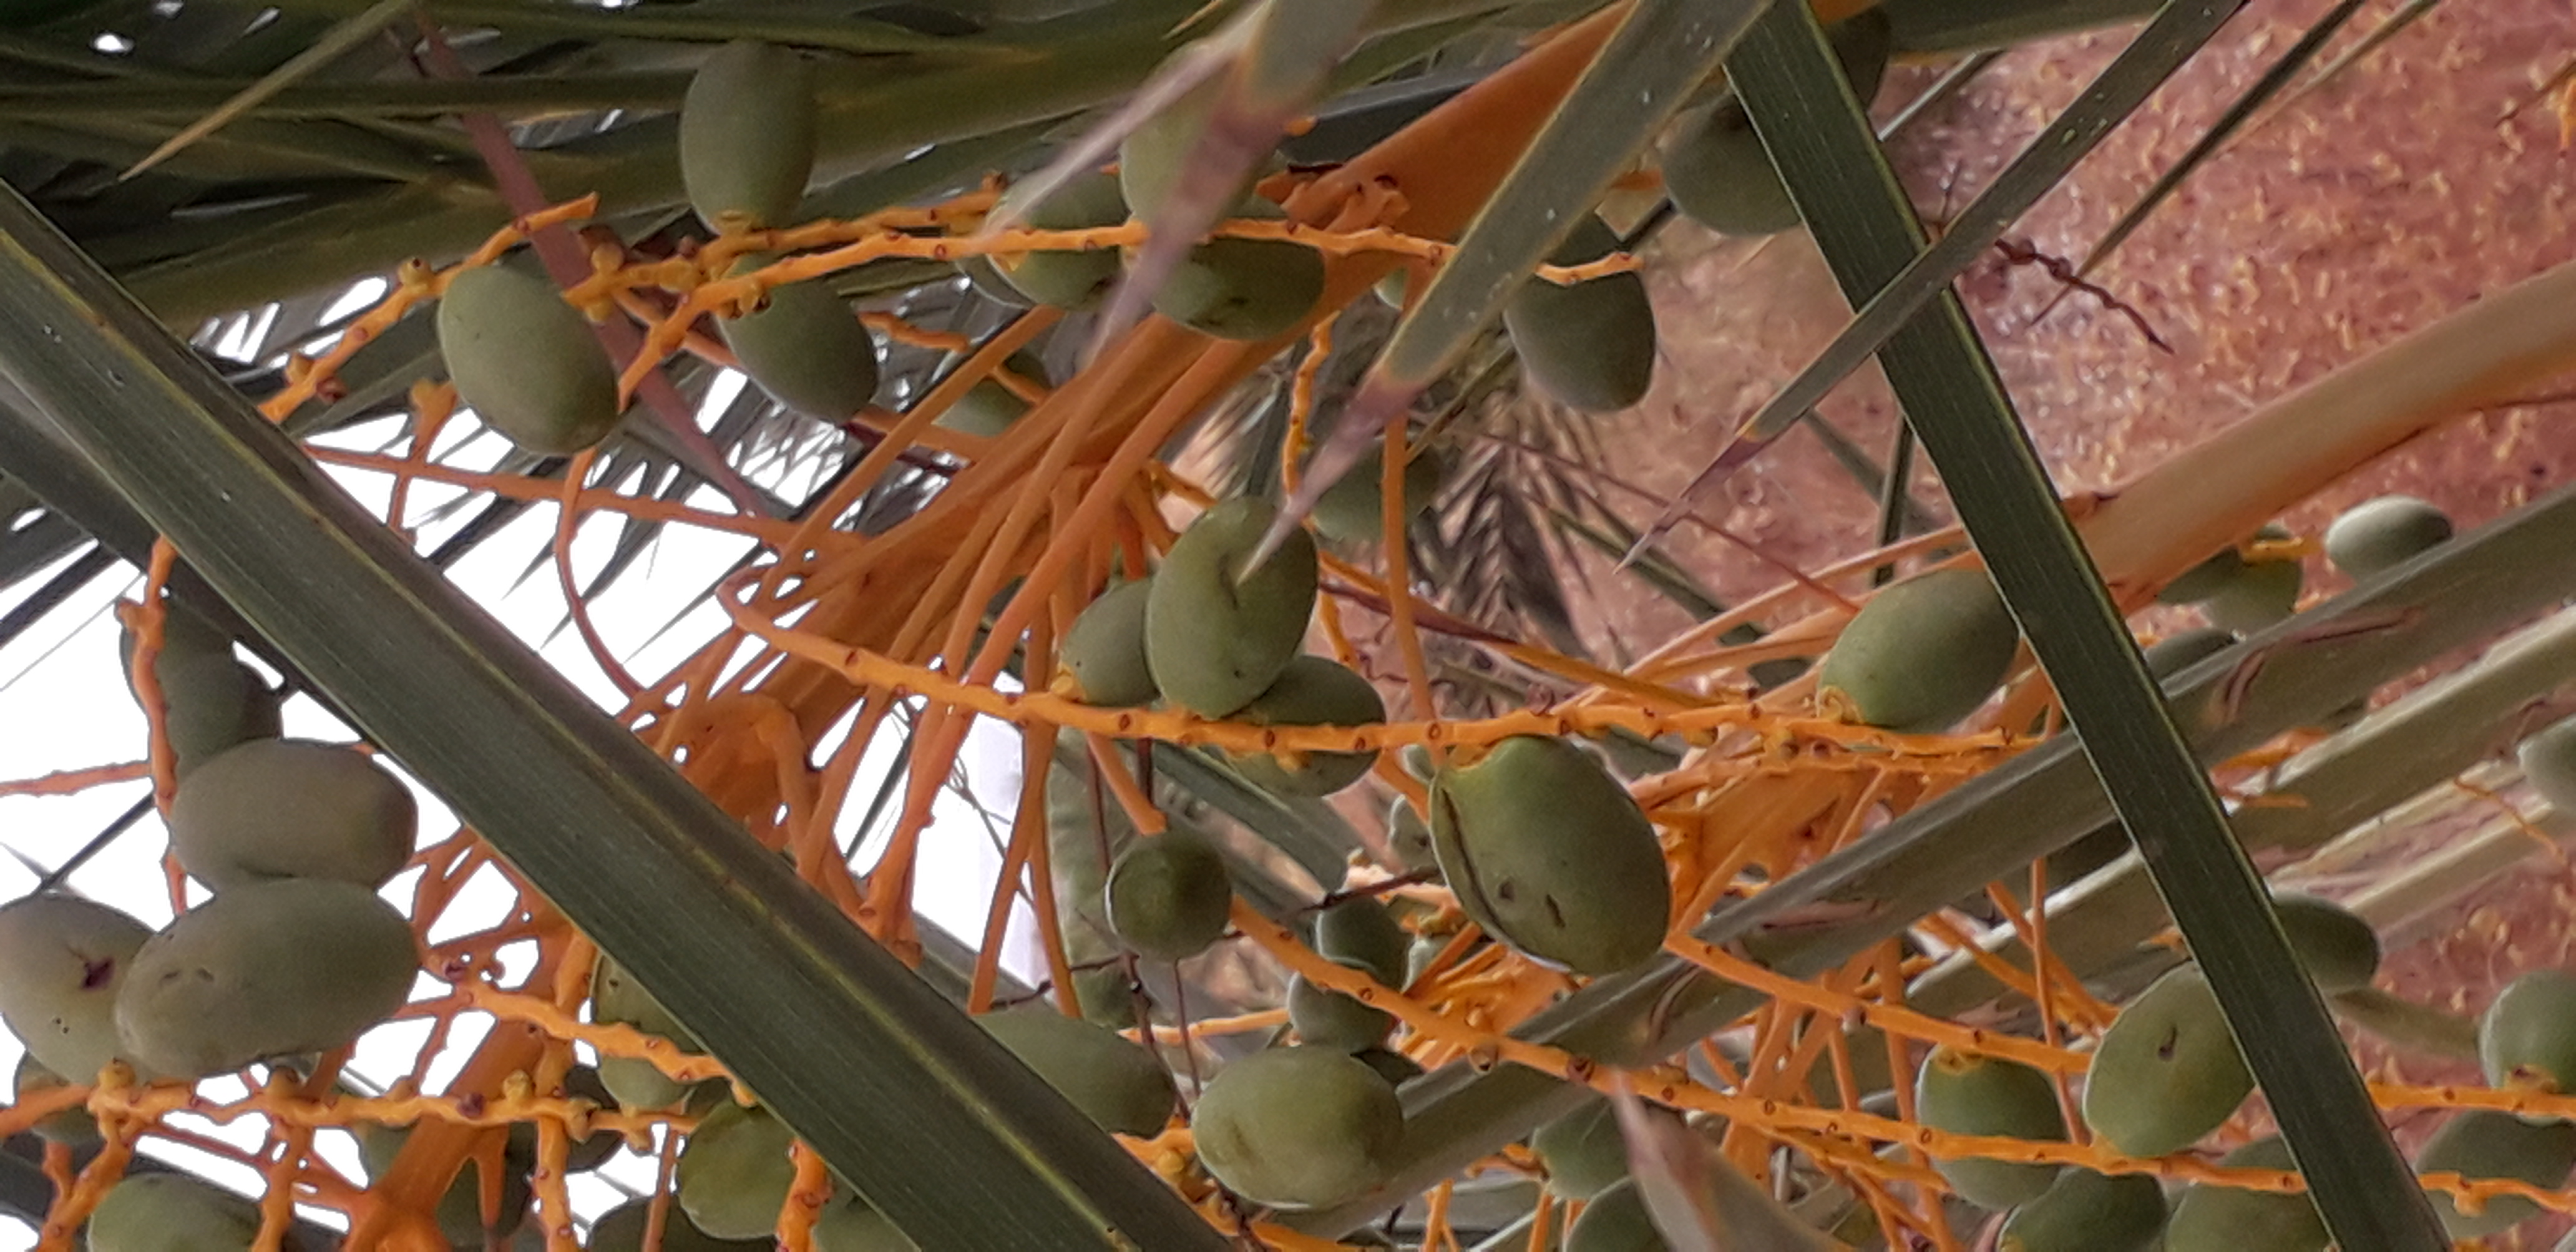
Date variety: Boumajhoul